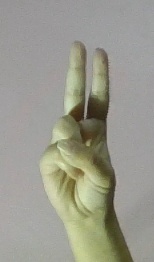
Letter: taa